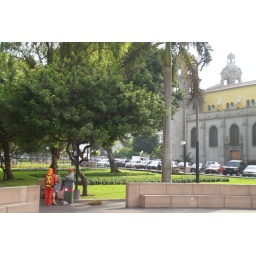
note street cleaners, dressed in bright orange, complete with face masks. They are quite prevalent in Lima.